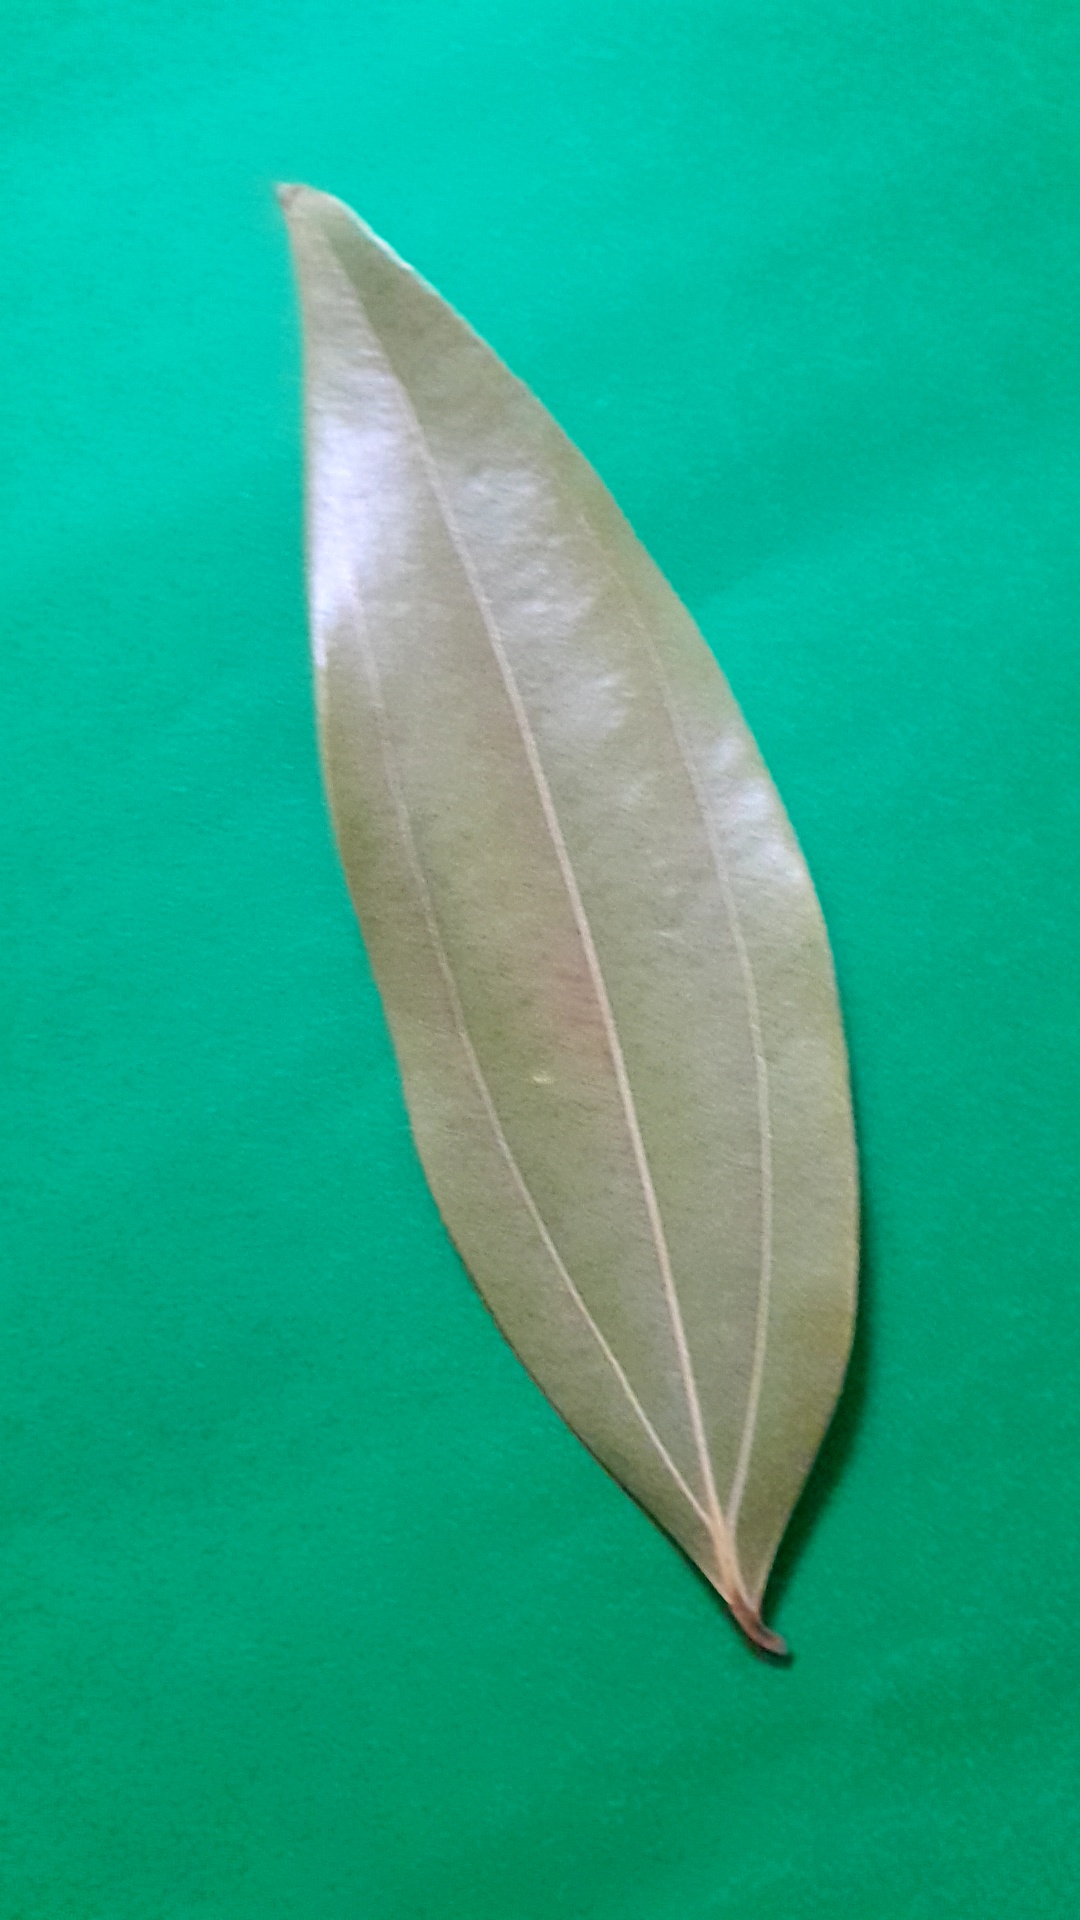
Label: Dry Leaf